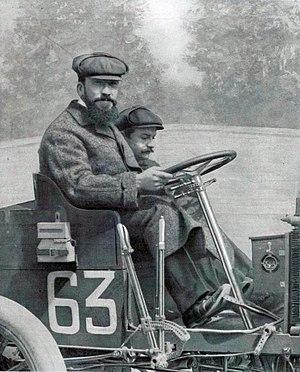
Marcel Renault, est un industriel et coureur automobile français, cohéritier d'un important commerce de textile et cofondateur de l'empire industriel automobile Renault avec ses frères Louis et Fernand. Il est mort à 31 ans, des suites d'un accident, survenu lors de la course Paris-Madrid de 1903.